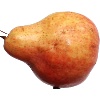
Label: red_pear